List of birds of Arkansas

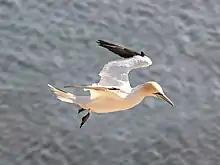
Northern gannet

Loons are aquatic birds the size of a large duck, to which they are unrelated. Their plumage is largely gray or black, and they have spear-shaped bills. Loons swim well and fly adequately, but are almost hopeless on land, because their legs are placed towards the rear of the body.